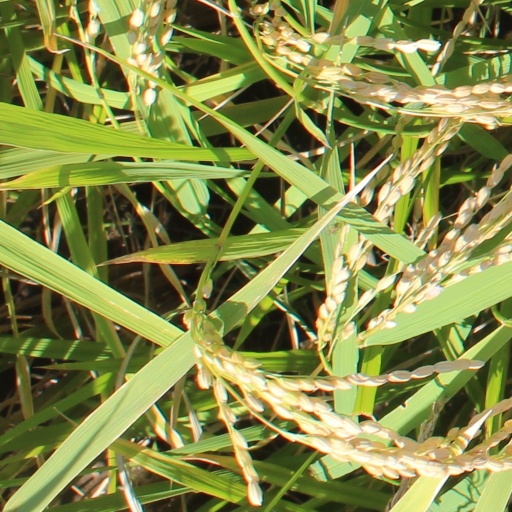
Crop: rice